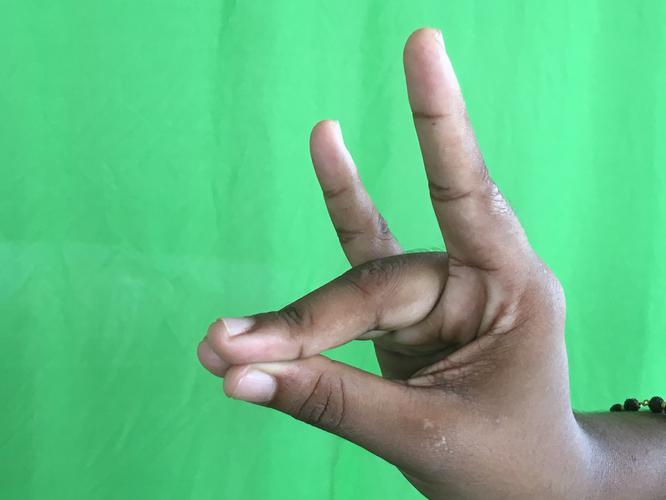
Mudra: Simhamukham
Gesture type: single_hand